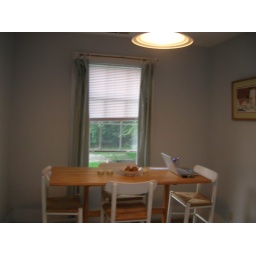
Eat in kitchen - table &amp;amp; chairs